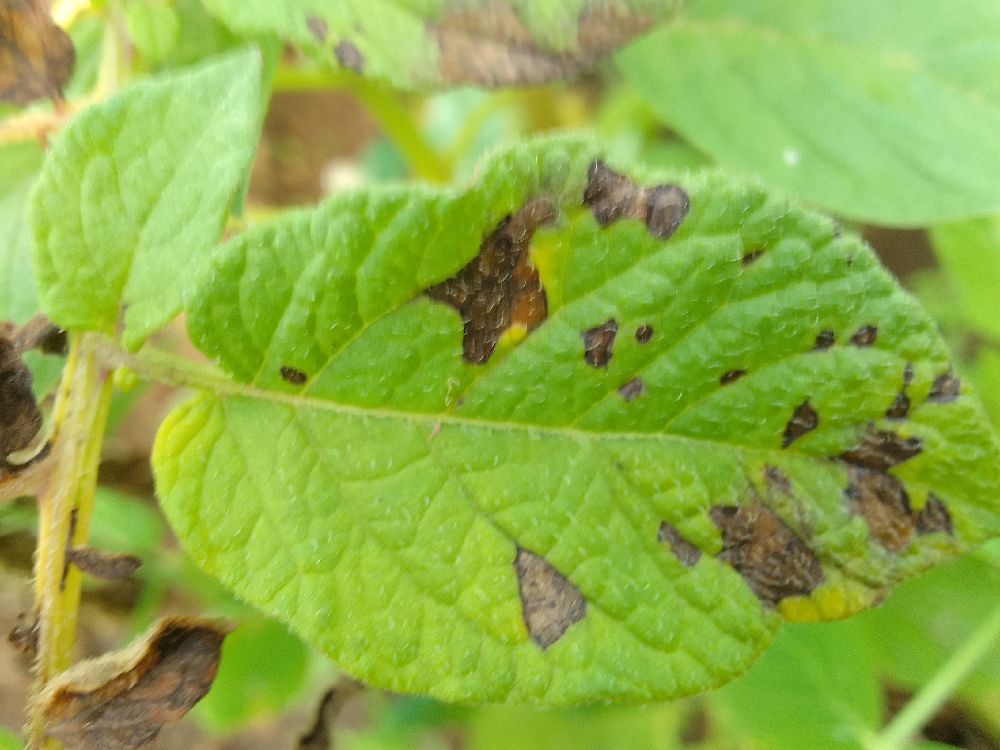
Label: Early blight